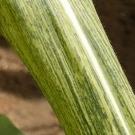
Crop: Maize
Condition: stripe-d